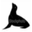
Label: seal